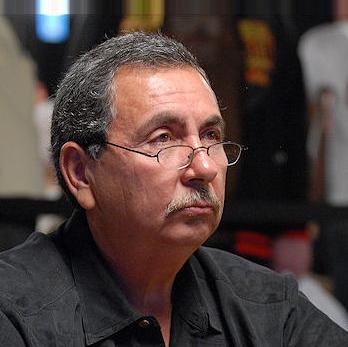
Age: 57